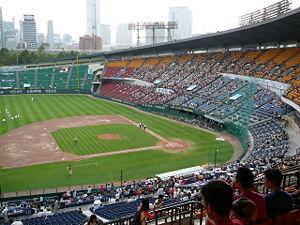
Le Jamsil Baseball Stadium est un stade de baseball situé au cœur du Jamsil Sports Complex dans l'arrondissement de Songpa-gu à Séoul en Corée du Sud.